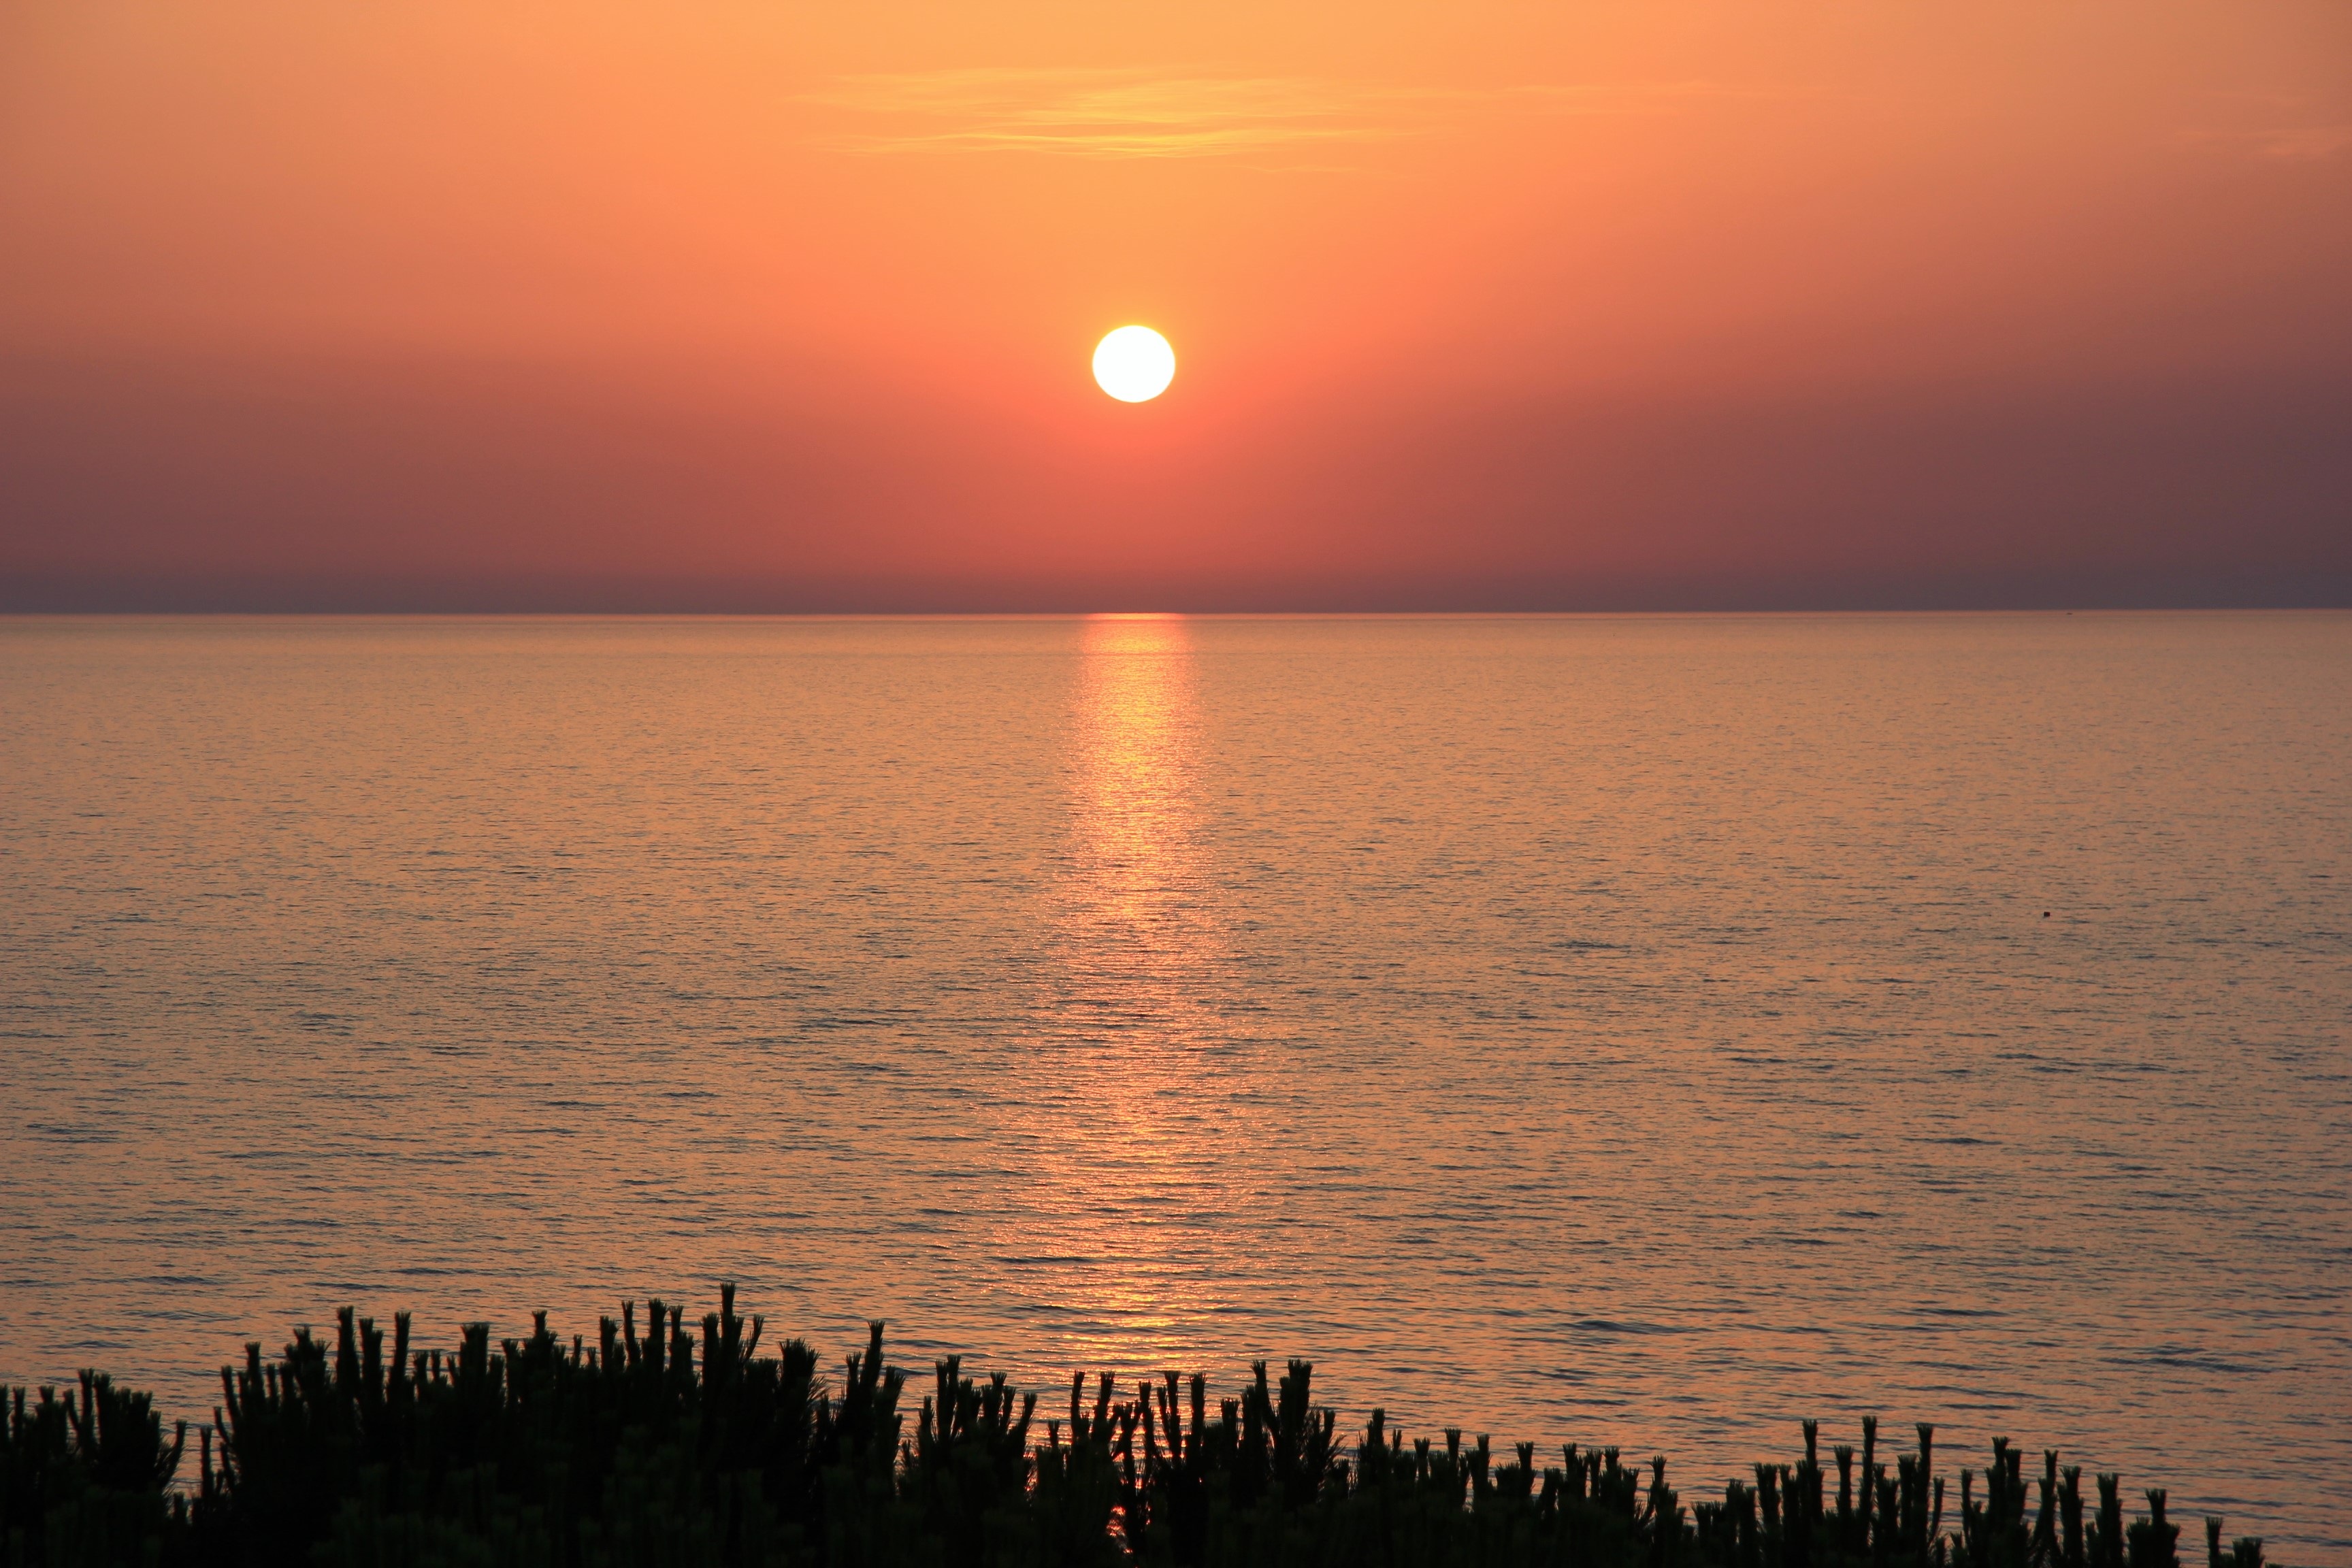
sea, water, ocean, horizon, sky, sun, sunrise, sunset, sunlight, morning, lake, escape, dawn, summer, dusk, evening, reflection, afterglow, atmospheric phenomenon